Forbes list of the world's highest-paid dead celebrities

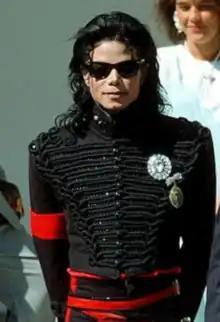
Michael Jackson earned $825 million in 2016, the highest earnings for a celebrity dead or alive in any year. Since his death in mid-2009, he has topped the list every year except for 2009, 2012, and 2021–22.

This is a list of the world's highest-paid dead celebrities as ranked by "Forbes" magazine since October 2001.